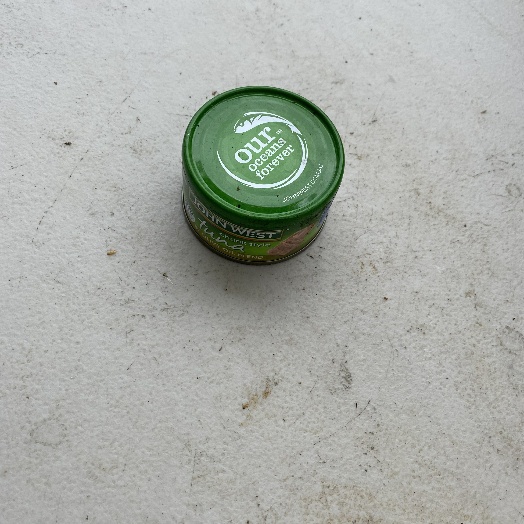
Label: Metal